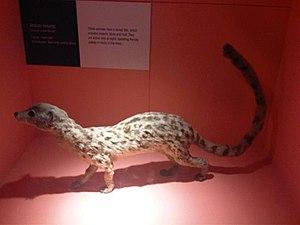
Les Poyanes sont des mammifères carnivores de la famille des viverridés. On les distingue aujourd'hui des linsangs qui ont été classés dans une famille à part, les prionodontidés.
La Poyane d'Afrique centrale, anciennement le Linsang Africain, est une espèce de mammifères carnivores de la famille des Viverridés.